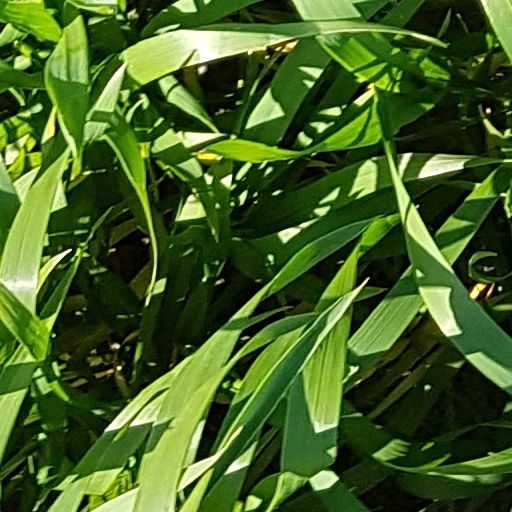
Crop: wheat